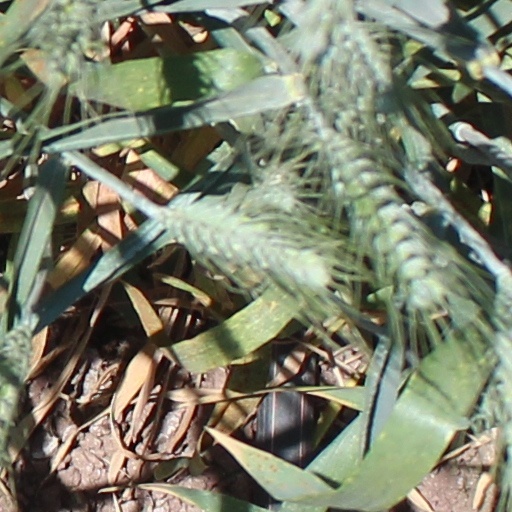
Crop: wheat